The Poppy Girl's Husband

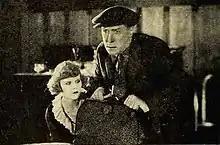
Juanita Hansen and William S. Hart

The Poppy Girl's Husband is a 1919 American silent drama film directed by William S. Hart and Lambert Hillyer and written by Jules Boyle and C. Gardner Sullivan. The film stars William S. Hart, Juanita Hansen, Walter Long, Fred Starr, David Kirby and Georgie Stone. The film was released on March 16, 1919, by Paramount Pictures.